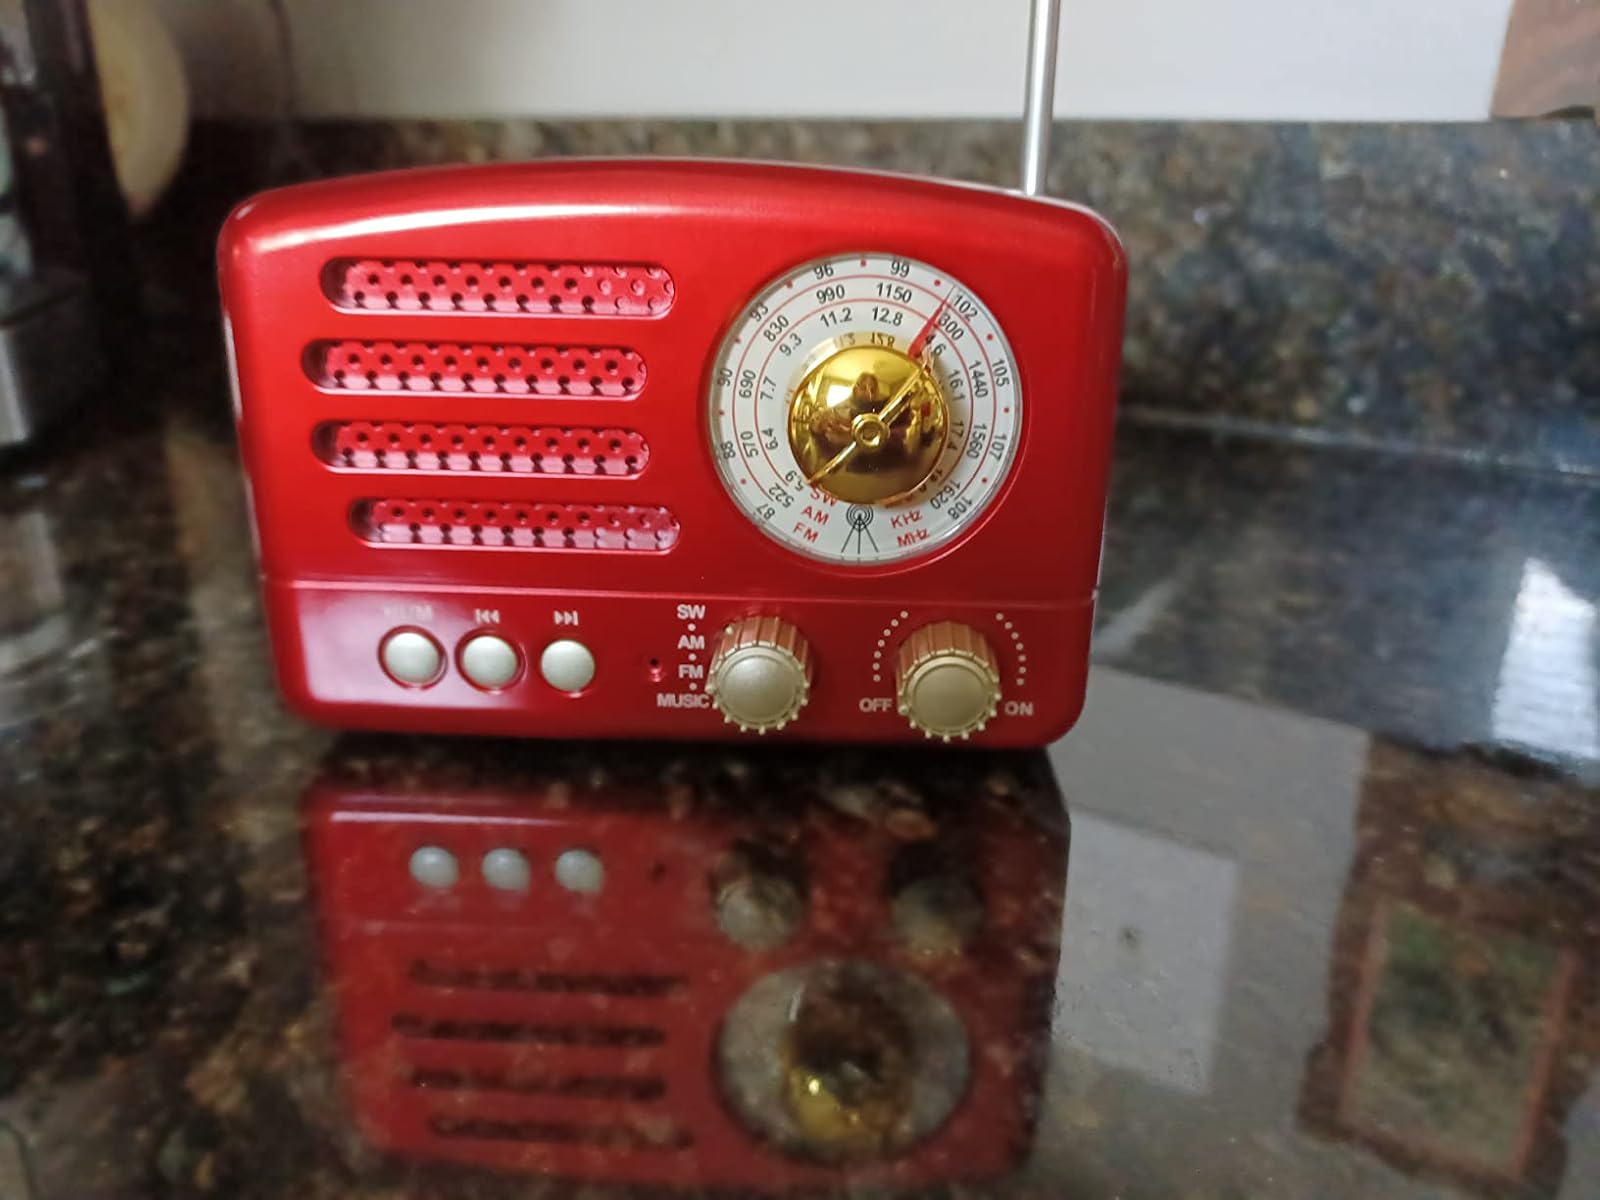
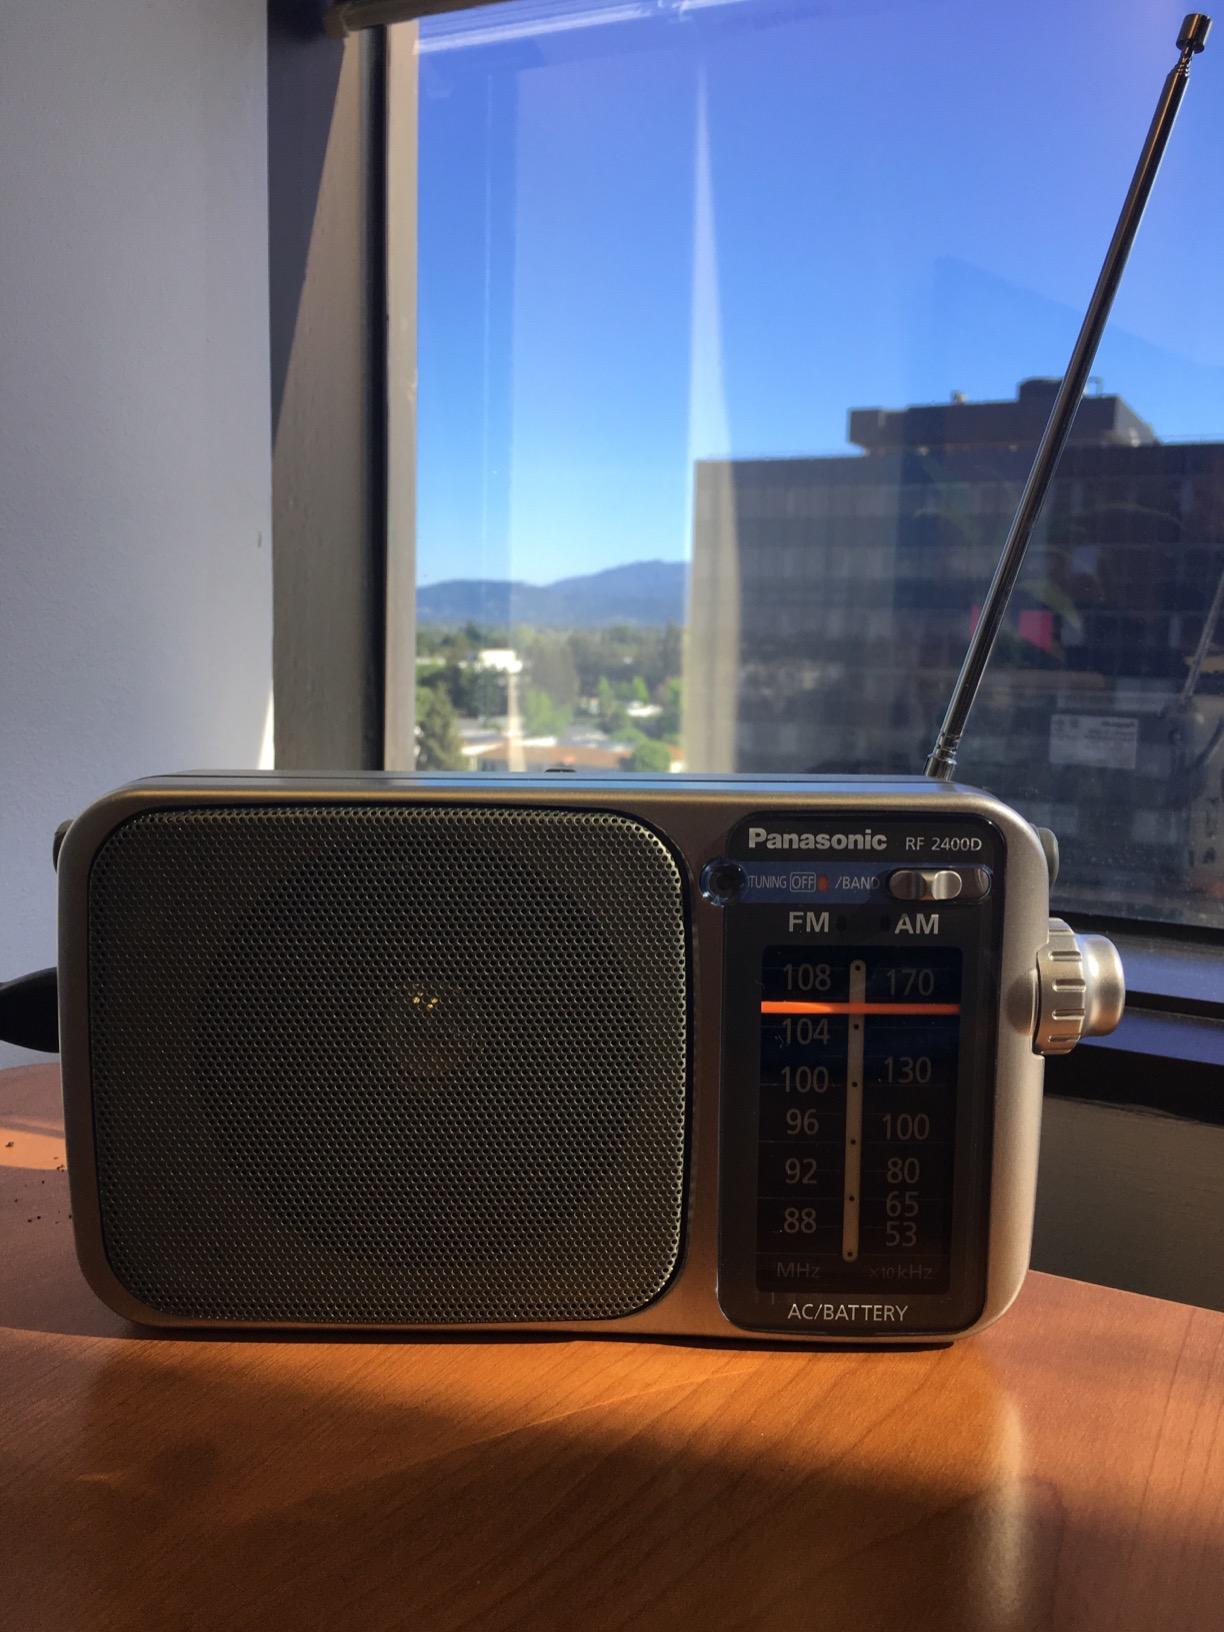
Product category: radio
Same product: no